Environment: real
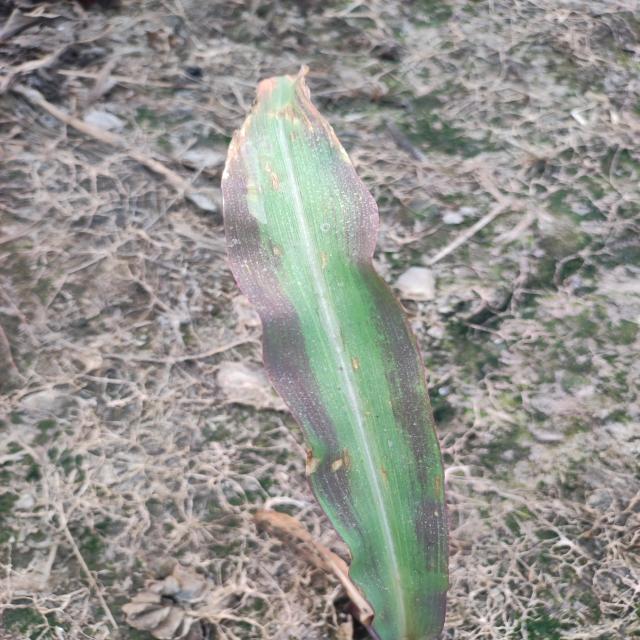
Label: phosphorus_deficiency